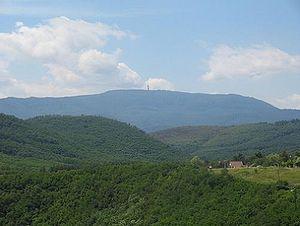
L'environnement en Biélorussie est l'environnement du pays Biélorussie.
La Géographie de la Hongrie s'insère dans un territoire qui s'étend à 250 km du nord au sud et à 524 d'est en ouest, pour une superficie de 93 030 km². La Hongrie est un pays de taille moyenne sans accès à la mer, dominé par le bassin versant du Danube et de la Tisza, marquant de fortes différences topographiques entre l'est et l'ouest. Le territoire hongrois prend place au cœur du bassin de Pannonie, fermé à l'ouest par les derniers contreforts des Alpes, au nord et à l'est par l'arc des Carpates et au sud par les Balkans. Le climat de la Hongrie est tempéré à tendance continentale.
L'environnement en Hongrie est l'environnement du pays Hongrie.